Clavier-Übung III

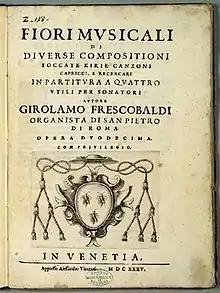
Title page of "Fiori Musicali" by Girolamo Frescobaldi, 1636

According to , Bach had a clear liturgical purpose in his organ compendium, with its cyclic order and plan, clear to the eye if not the ear. Even though the "manualiter" fugues were written at the time as Book 2 of "The Well-Tempered Clavier", only the last fugue BWV 689 has anything in common. Bach's musical plan has a multitude of structures: the organum plenum pieces; the three styles of polyphony, "manualiter" and trio sonata in the Mass; the pairs in the Catechism, two with "cantus firmus" in canon, two with pedal "cantus firmus", two for full organ); and the free invention in the duets. The fughetta BWV 681 at the centre of "Clavier-Übung III" plays a structural role similar to the central pieces in the other three parts of Bach's "Clavier-Übung", to mark the beginning of the second half of the collection. It is written using the musical motifs of a French overture, as in the first movement of the fourth of Bach's keyboard Partitas BWV 828 ("Clavier-Übung I"), the first movement of his Overture in the French style, BWV 831 ("Clavier-Übung II"), the sixteenth variation of the Goldberg Variations BWV 988 ("Clavier-Übung IV"), marked "Ouverture. a 1 Clav", and Contrapunctus VII in the original manuscript version of "Die Kunst der Fuge" as contained in P200.